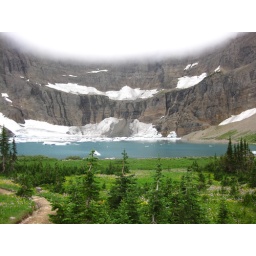
iceburg lake under a cloud canopy